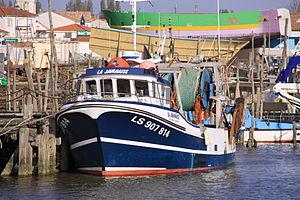
Le chalutier de pêche côtière ""La Javanaise"" immatriculé LS 907 814 (quartier maritime des Sables d'Olonne) amarré dans le port de L'Aiguillon-sur-Mer. Ce bateau de pêche a été construit en 1997. L'Aiguillon-sur-Mer, Vendée, France."